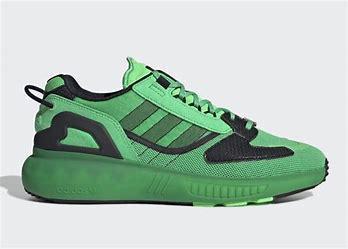
Brand: Adidas
Model: ZX 5K Boost